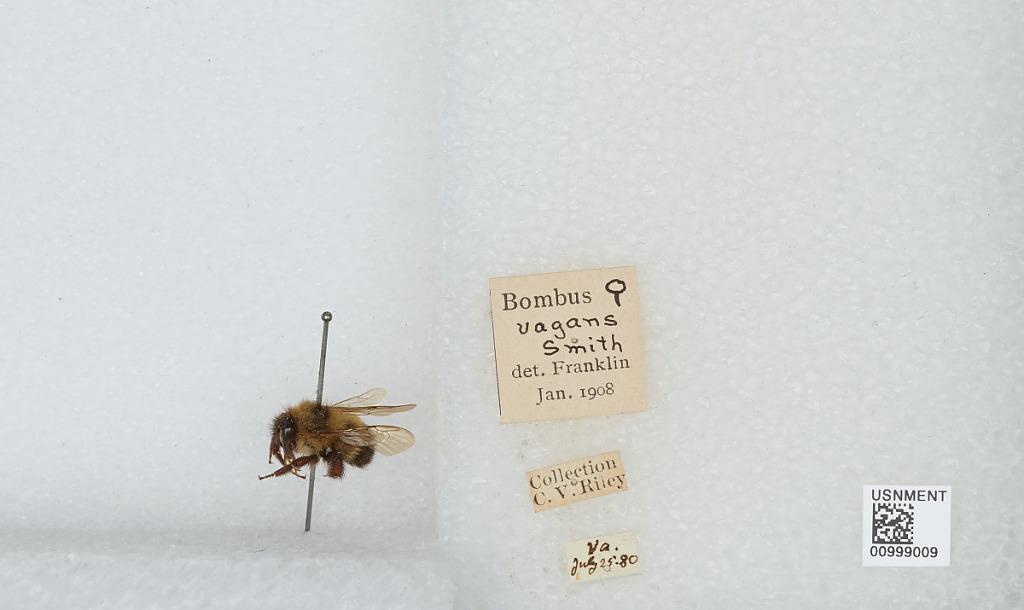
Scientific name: Bombus (Pyrobombus) vagans vagans Smith
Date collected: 1880-7-25
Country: United States
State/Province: Virginia
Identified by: Franklin